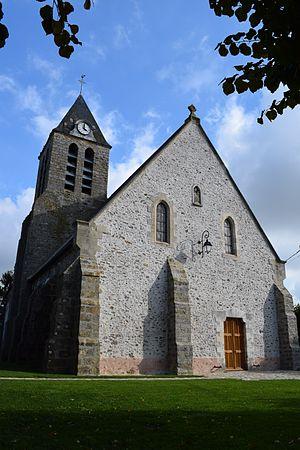
Église Saint-Martin de Quiers
Quiers est une commune française située dans le département de Seine-et-Marne en région Île-de-France.